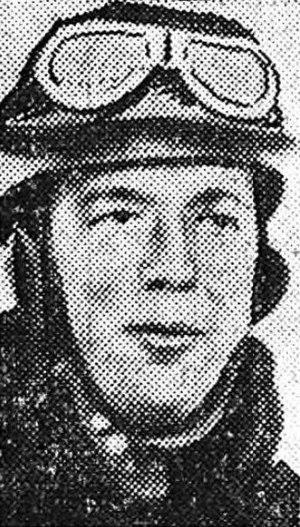
Georges Monneret en 1934 - 2
Georges Monneret, dit "Jojo la Moto", né le 4 octobre 1908 à Lille et mort le 5 avril 1983, surnommé Jojo la Moto, est un pilote français de moto qui a remporté en carrière 499 victoires et 183 records du monde. Il a disputé 32 saisons de compétitions sur deux roues, étalées sur 38 années. Il possède avant-guerre un important magasin de motos et de cycles avenue Aristide-Briand à Montrouge.